Hocuspocus (1953 film)

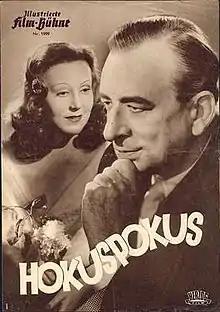

Hocuspocus is a 1953 West German comedy crime film directed by Kurt Hoffmann and starring Curt Goetz, Valerie von Martens (his wife) and Hans Nielsen. Based on Goetz's own play from 1926 and on the first movie of 1930 of which an English-language version was made at the same time, it was remade in 1966 in color as "Hocuspocus".